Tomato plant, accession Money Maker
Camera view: bottom (45 deg); turntable rotation: 0 degrees
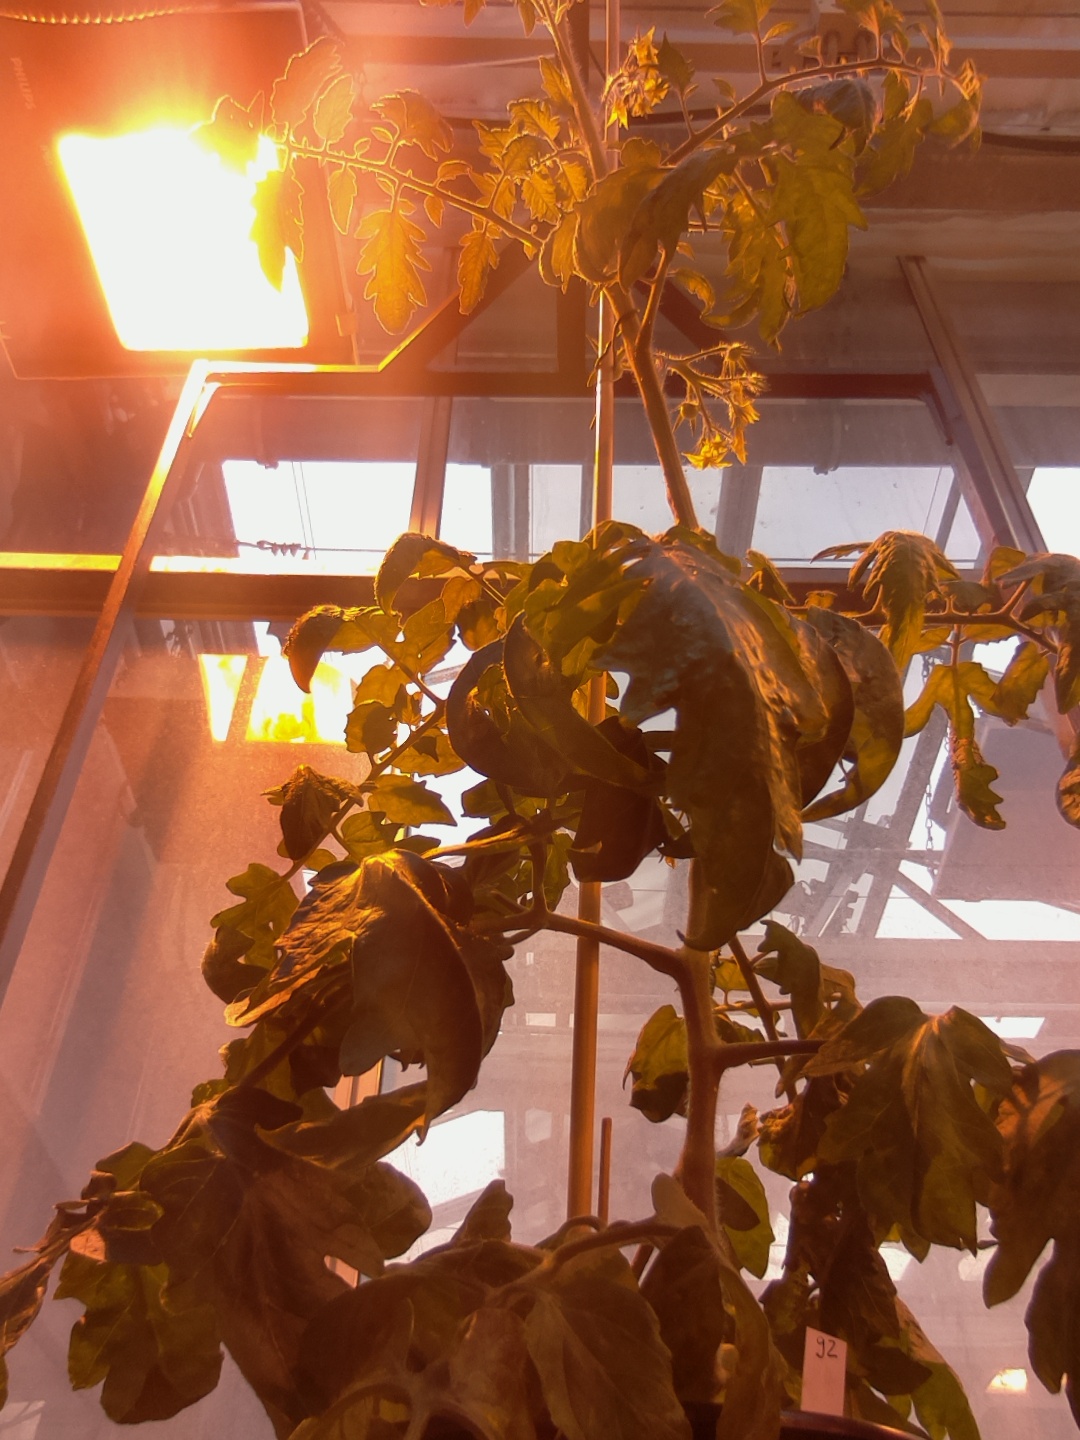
BBCH growth stage 71: 10%-20% of final fruit size